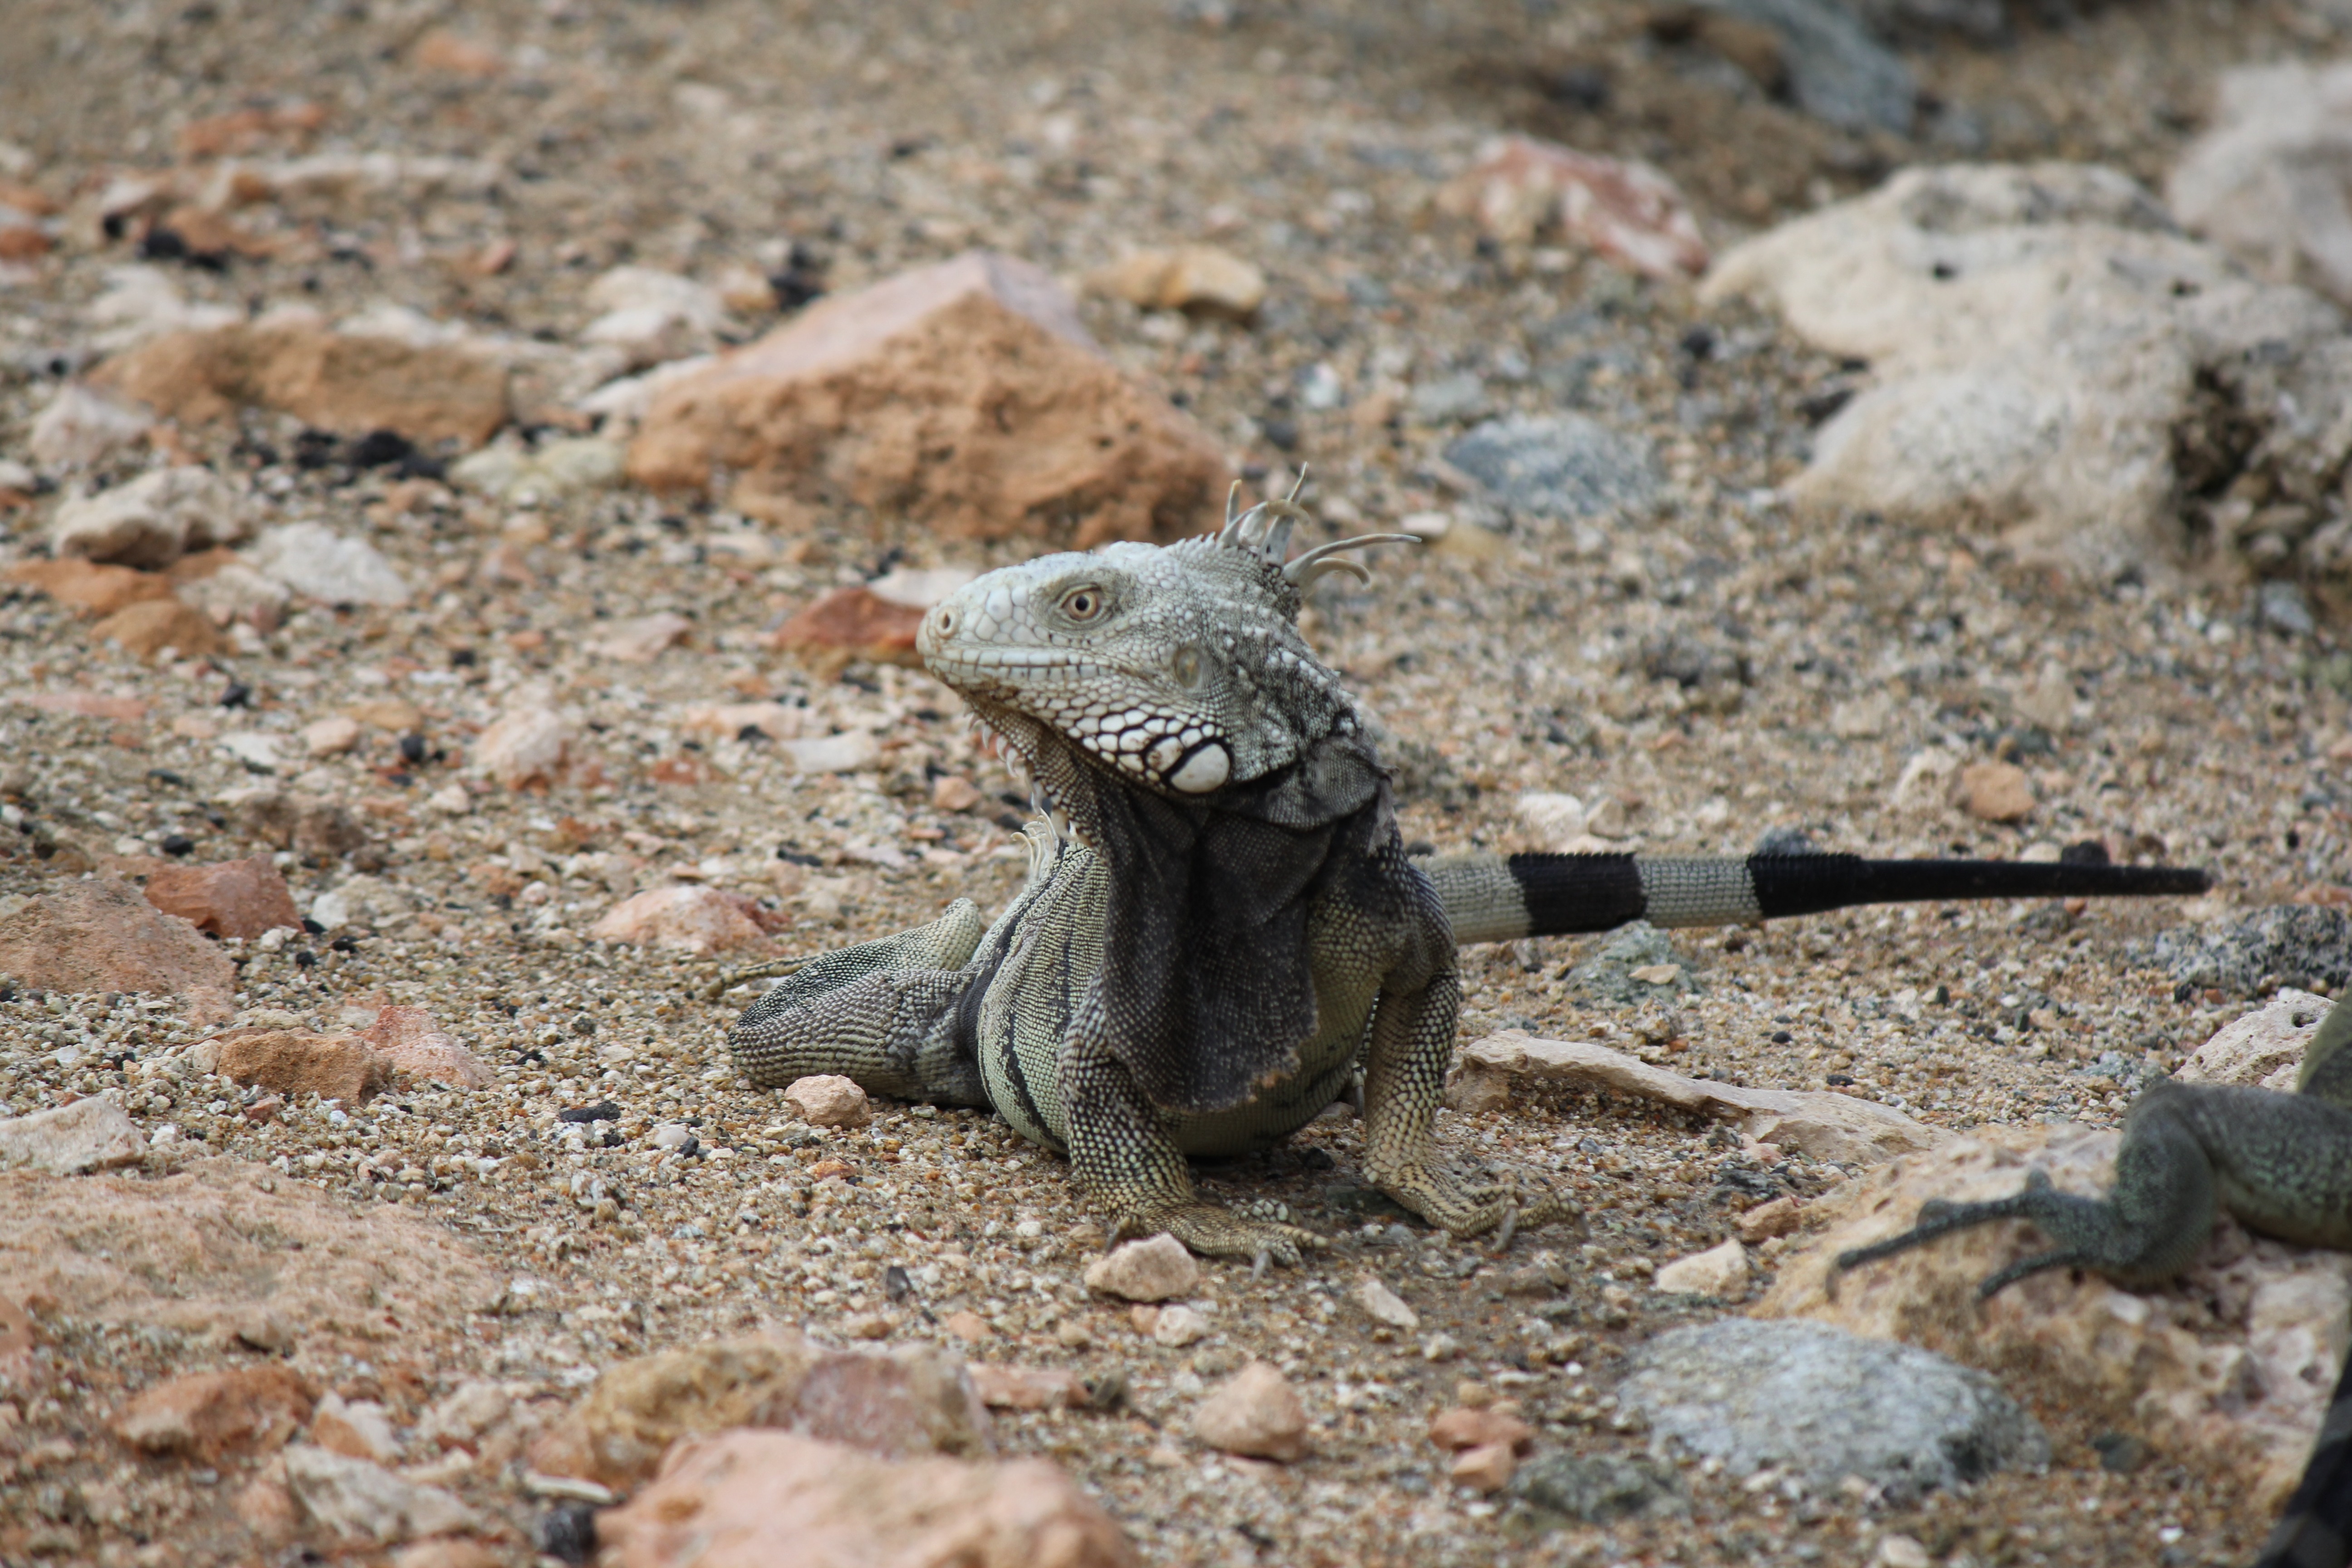
sea, water, wildlife, island, reptile, iguana, fauna, lizard, beast, vertebrate, caribbean, aruba, antilles, agamidae, agama, netherlands antilles, abc islands, scaled reptile, lacertidae